Green Days: Dinosaur and I

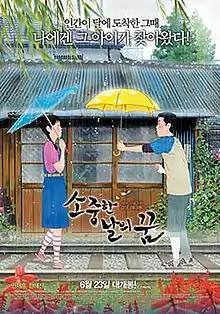
Theatrical poster

Green Days: Dinosaur and I (lit. "Dream of a Precious Day") is a 2011 South Korean animated film. Without the high-tech computer graphics and three-dimensional techniques that dominate the animation industry, the film was hand-drawn in pencil, with 14 animators using 100,000-plus sheets over a period of 11 years. It premiered at the 15th Busan International Film Festival in 2010 and competed for the top prize at the 2011 Annecy International Animated Film Festival.